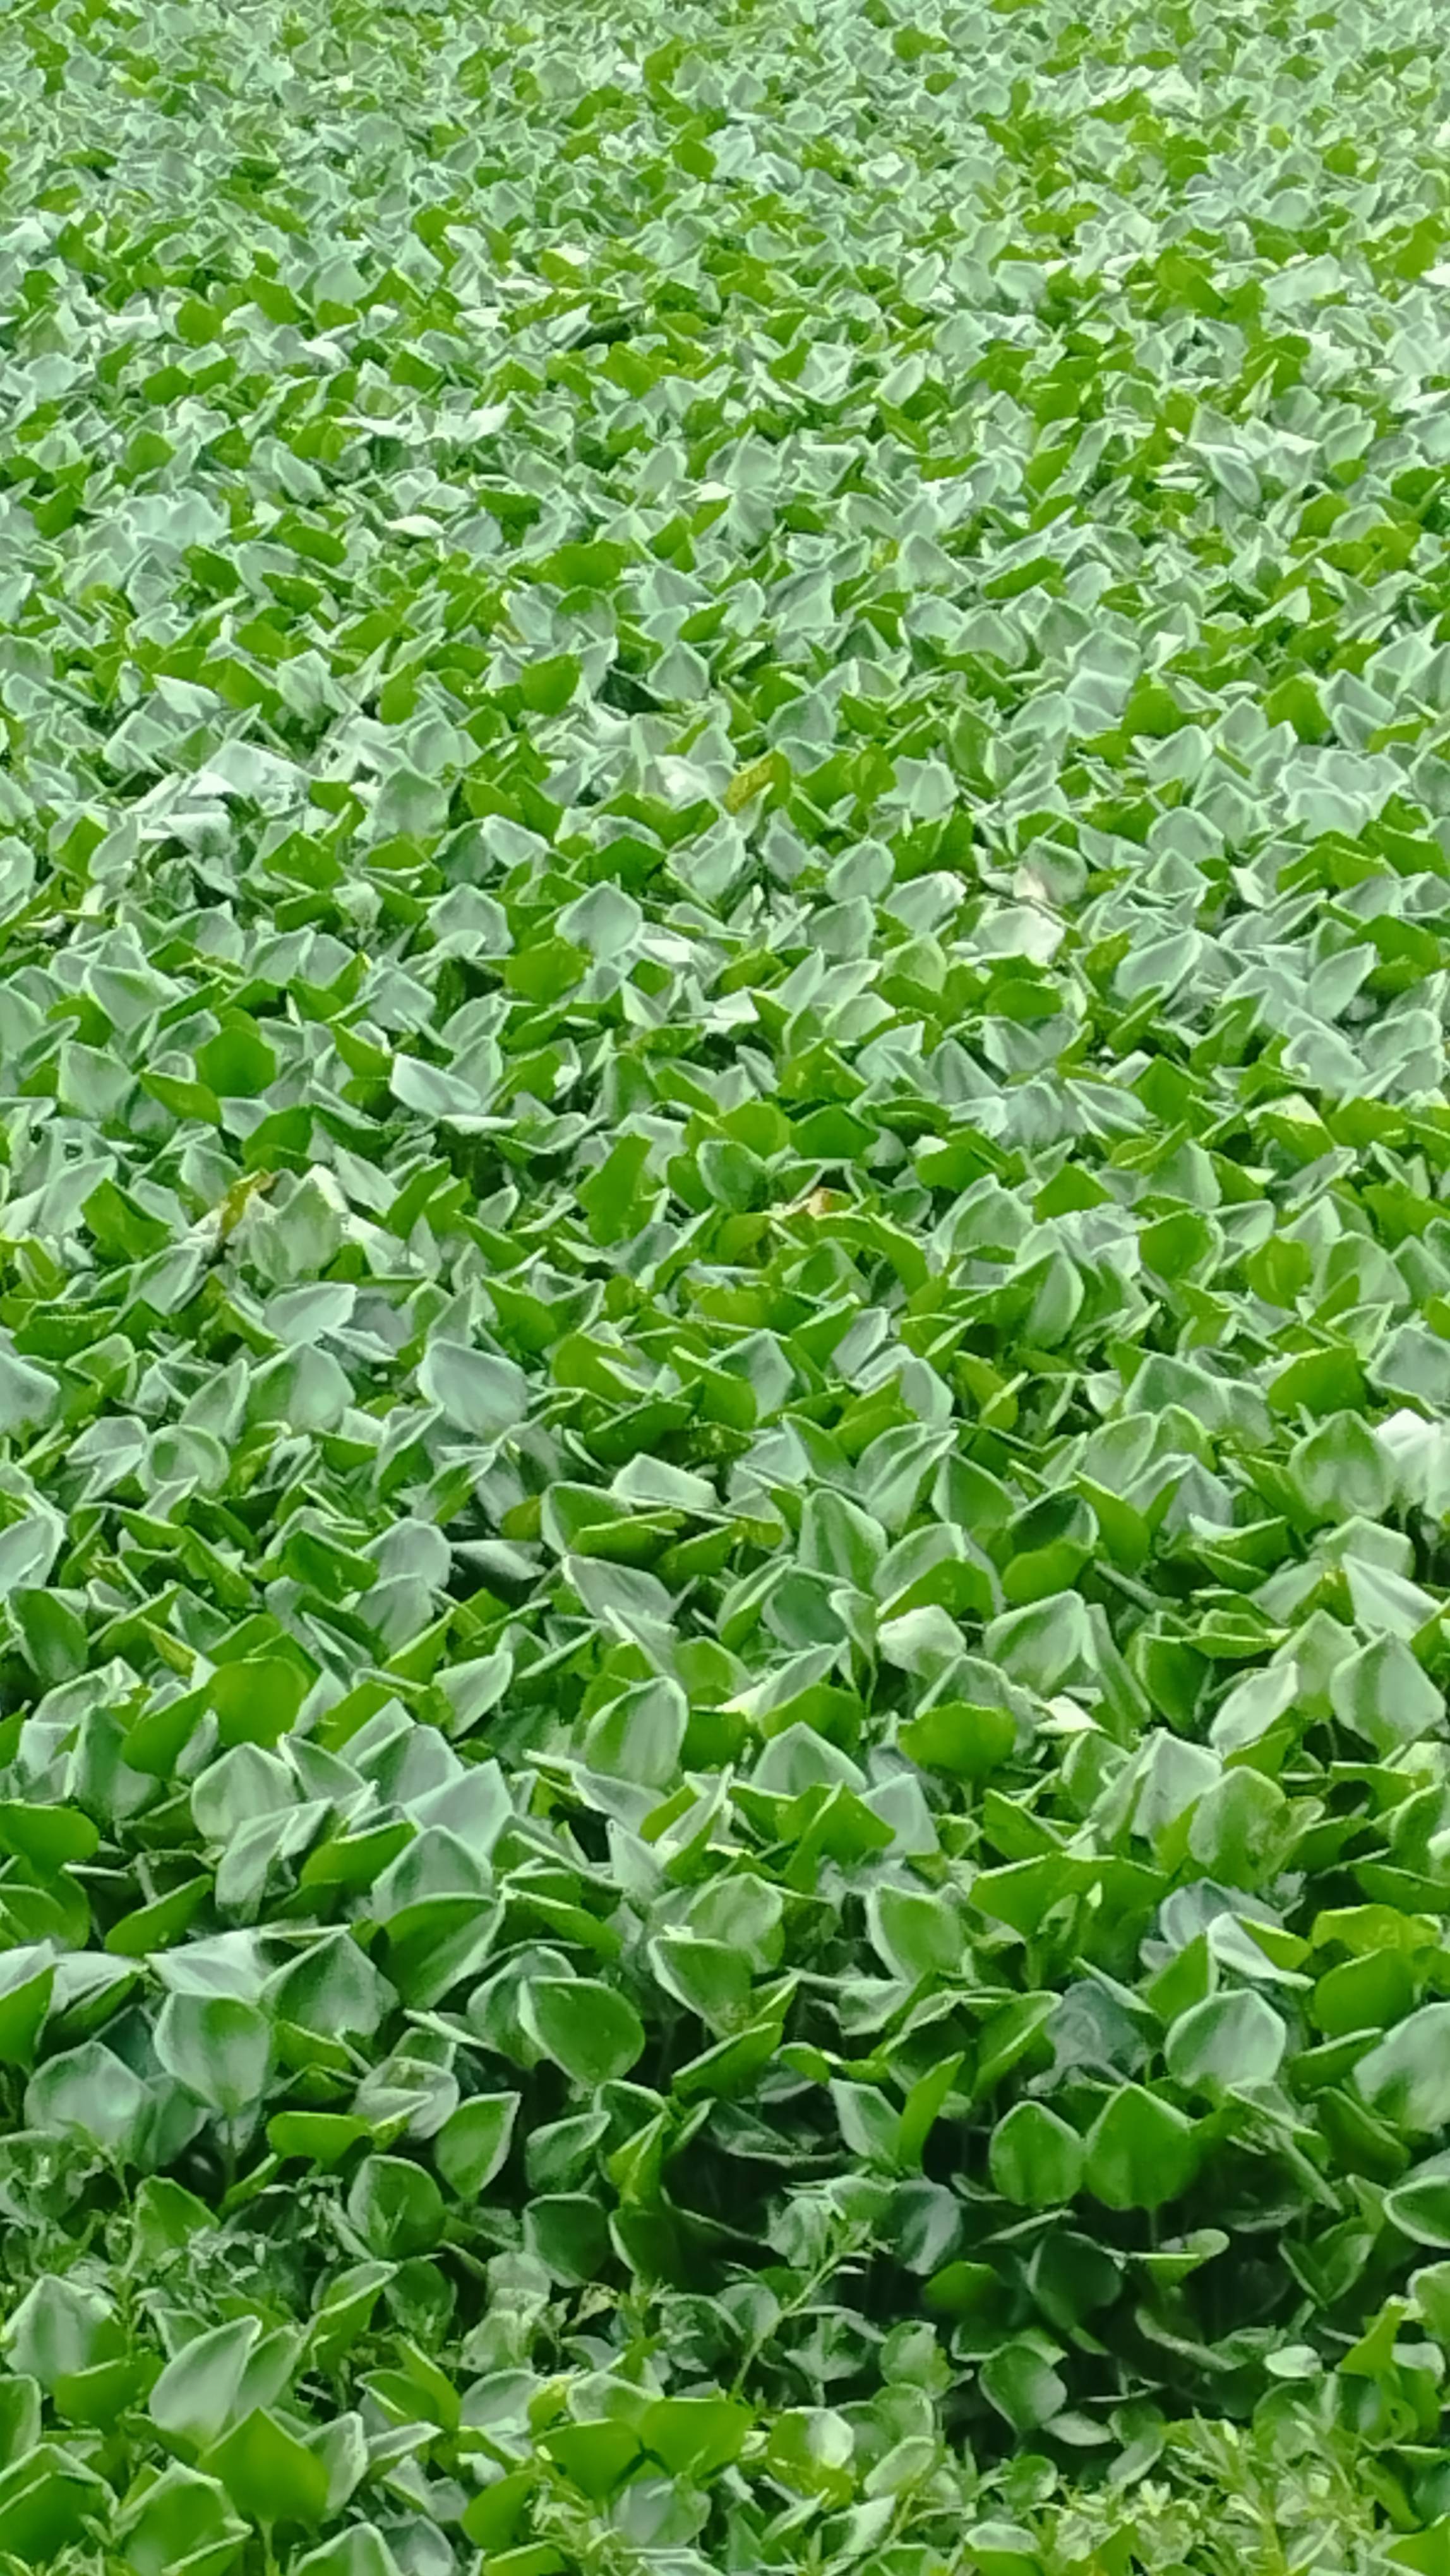
Species: Common Water Hyacinth (Eichornia crassipes)